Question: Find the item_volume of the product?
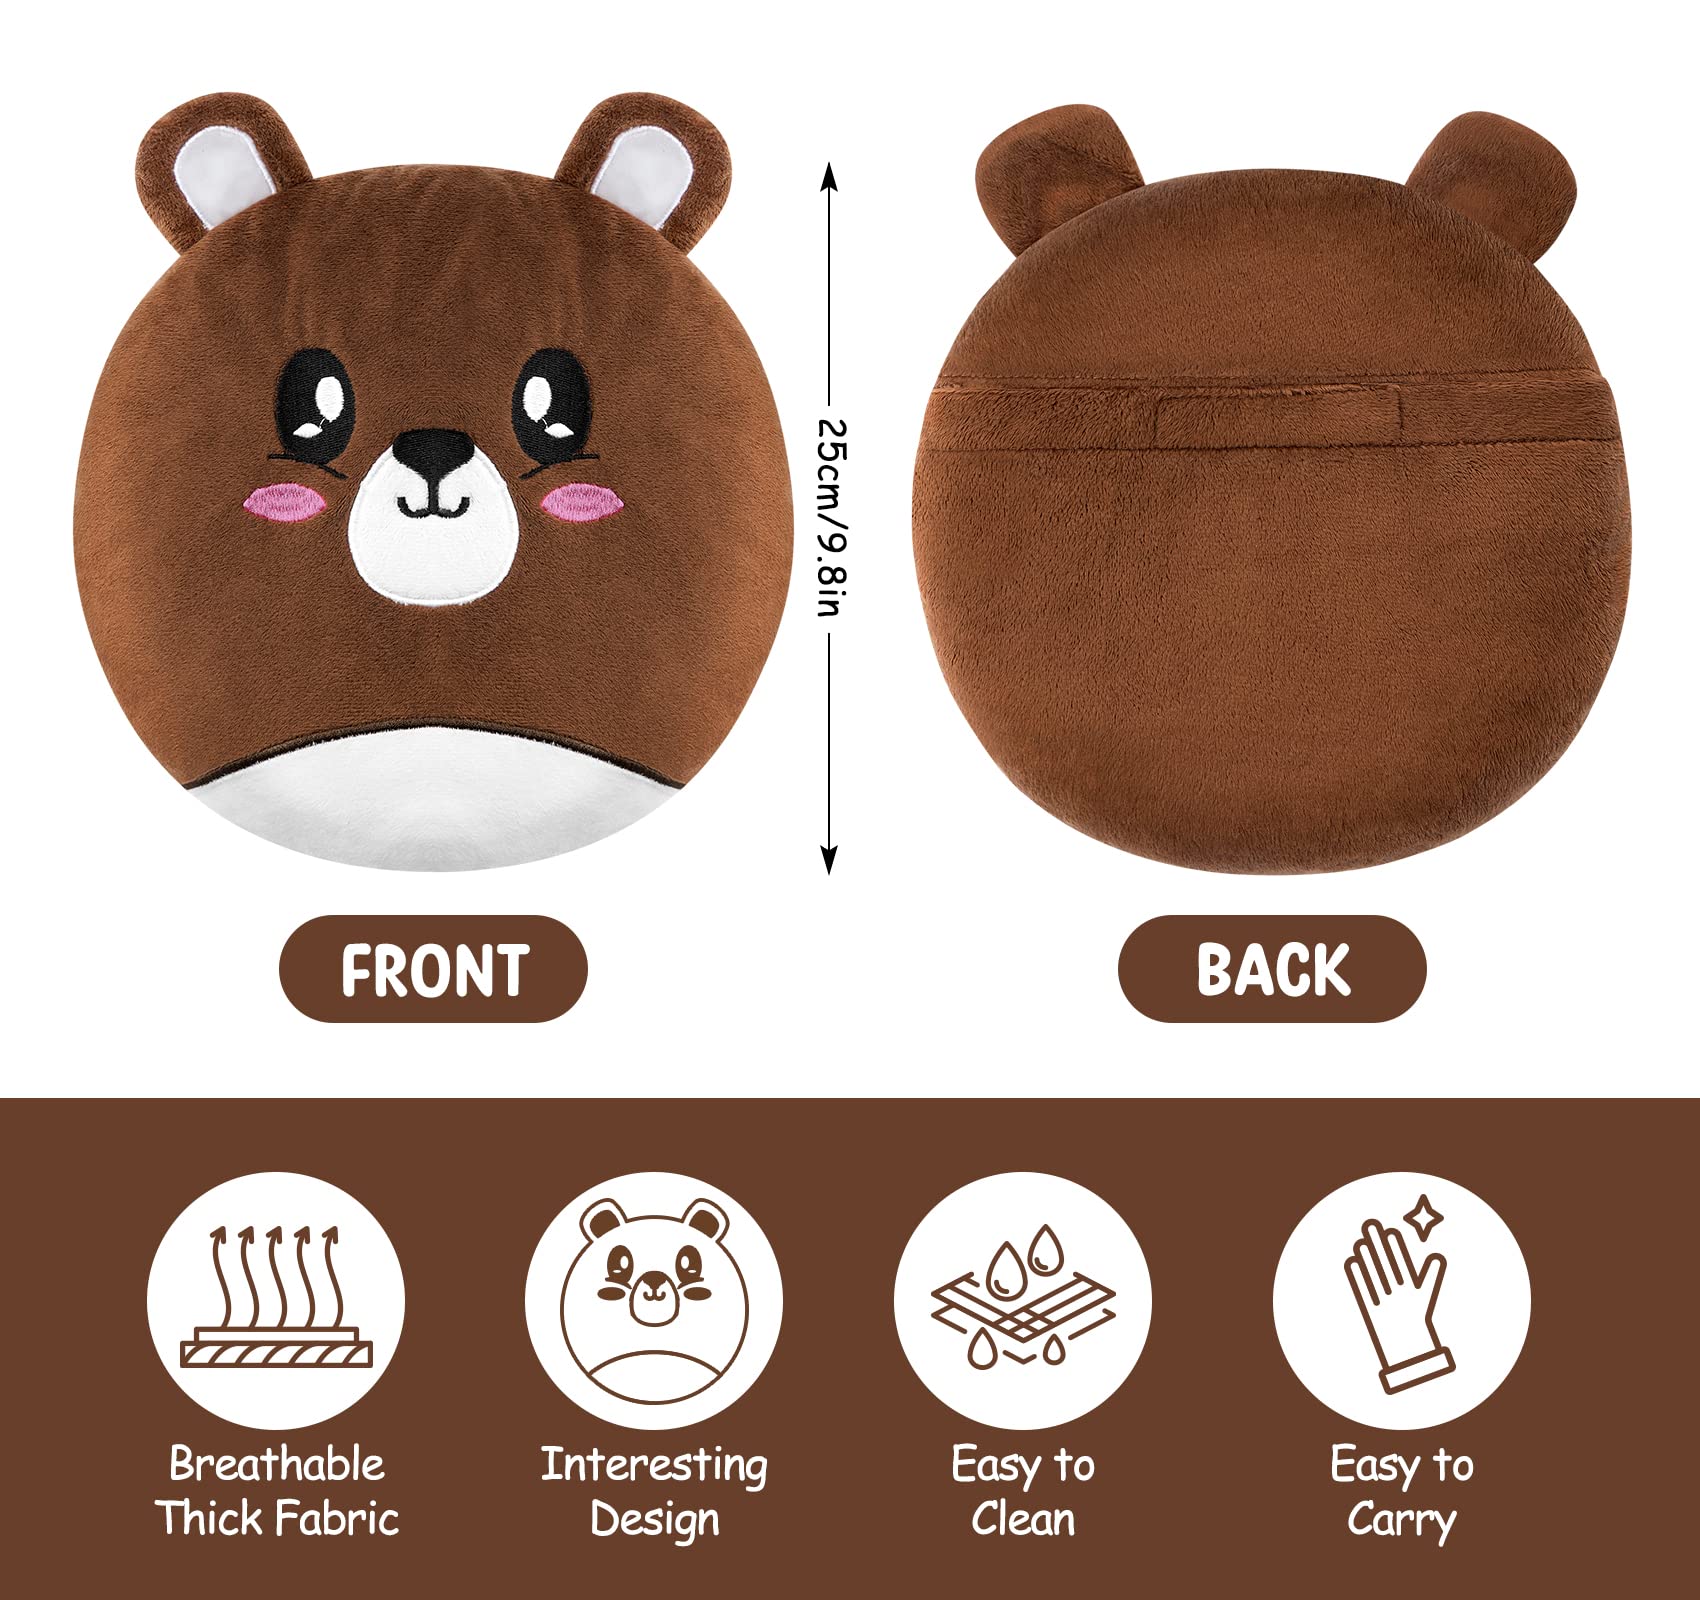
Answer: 25.0 cubic inch